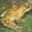
Label: frog